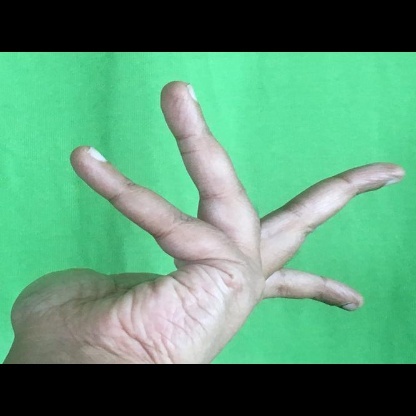
Mudra: Alapadmam